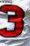
Number: 3